Bessonneau hangar

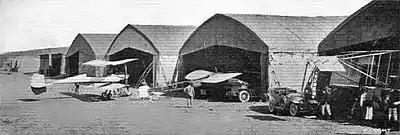
Bessonneau hangars at Vesoul, 1911

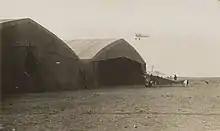
French Morane-Saulnier L aircraft with Bessonneau hangars, probably in 1914 or 1915

The Bessonneau hangar was a portable timber and canvas aircraft hangar used by the French "Aéronautique Militaire" and subsequently adopted by the Royal Naval Air Service (RNAS) and the Royal Flying Corps (RFC) during the First World War. Many Bessonneau hangars were also subsequently used by the fledgling Royal Air Force (RAF) as temporary structures until more permanent facilities could be built such as at RAF Cleave in Cornwall.